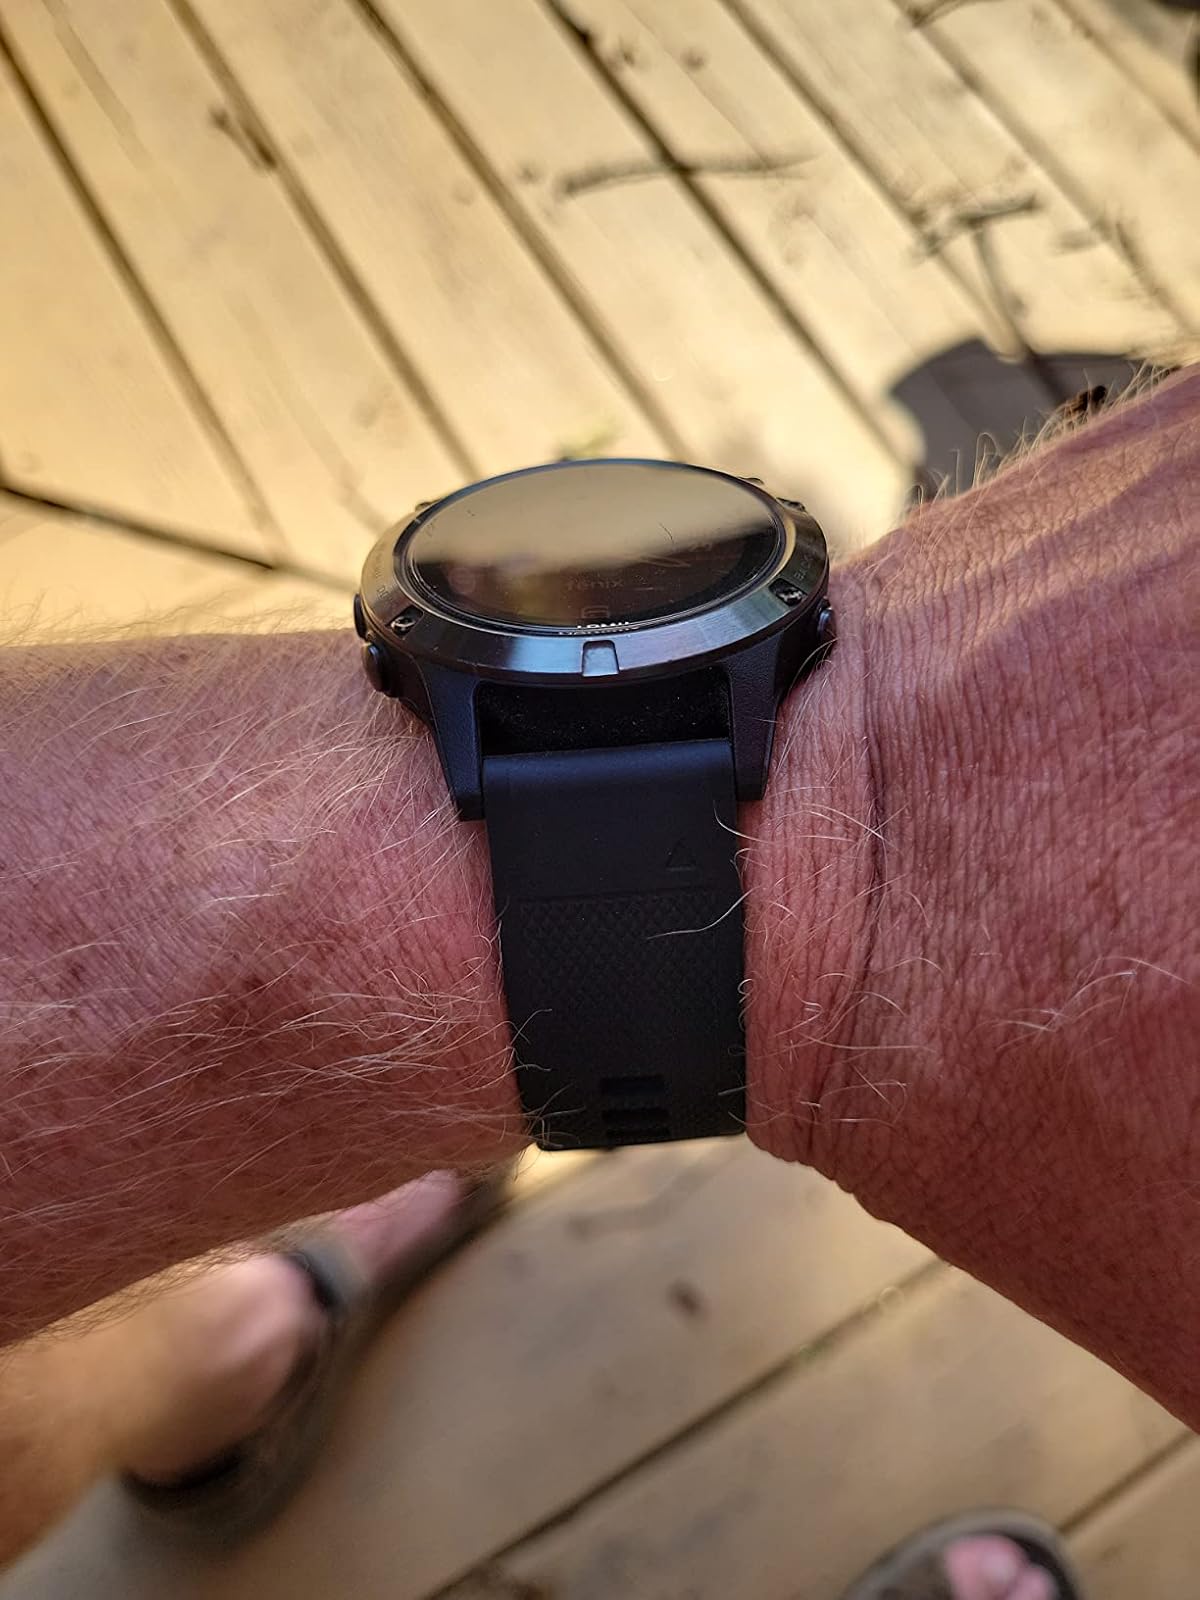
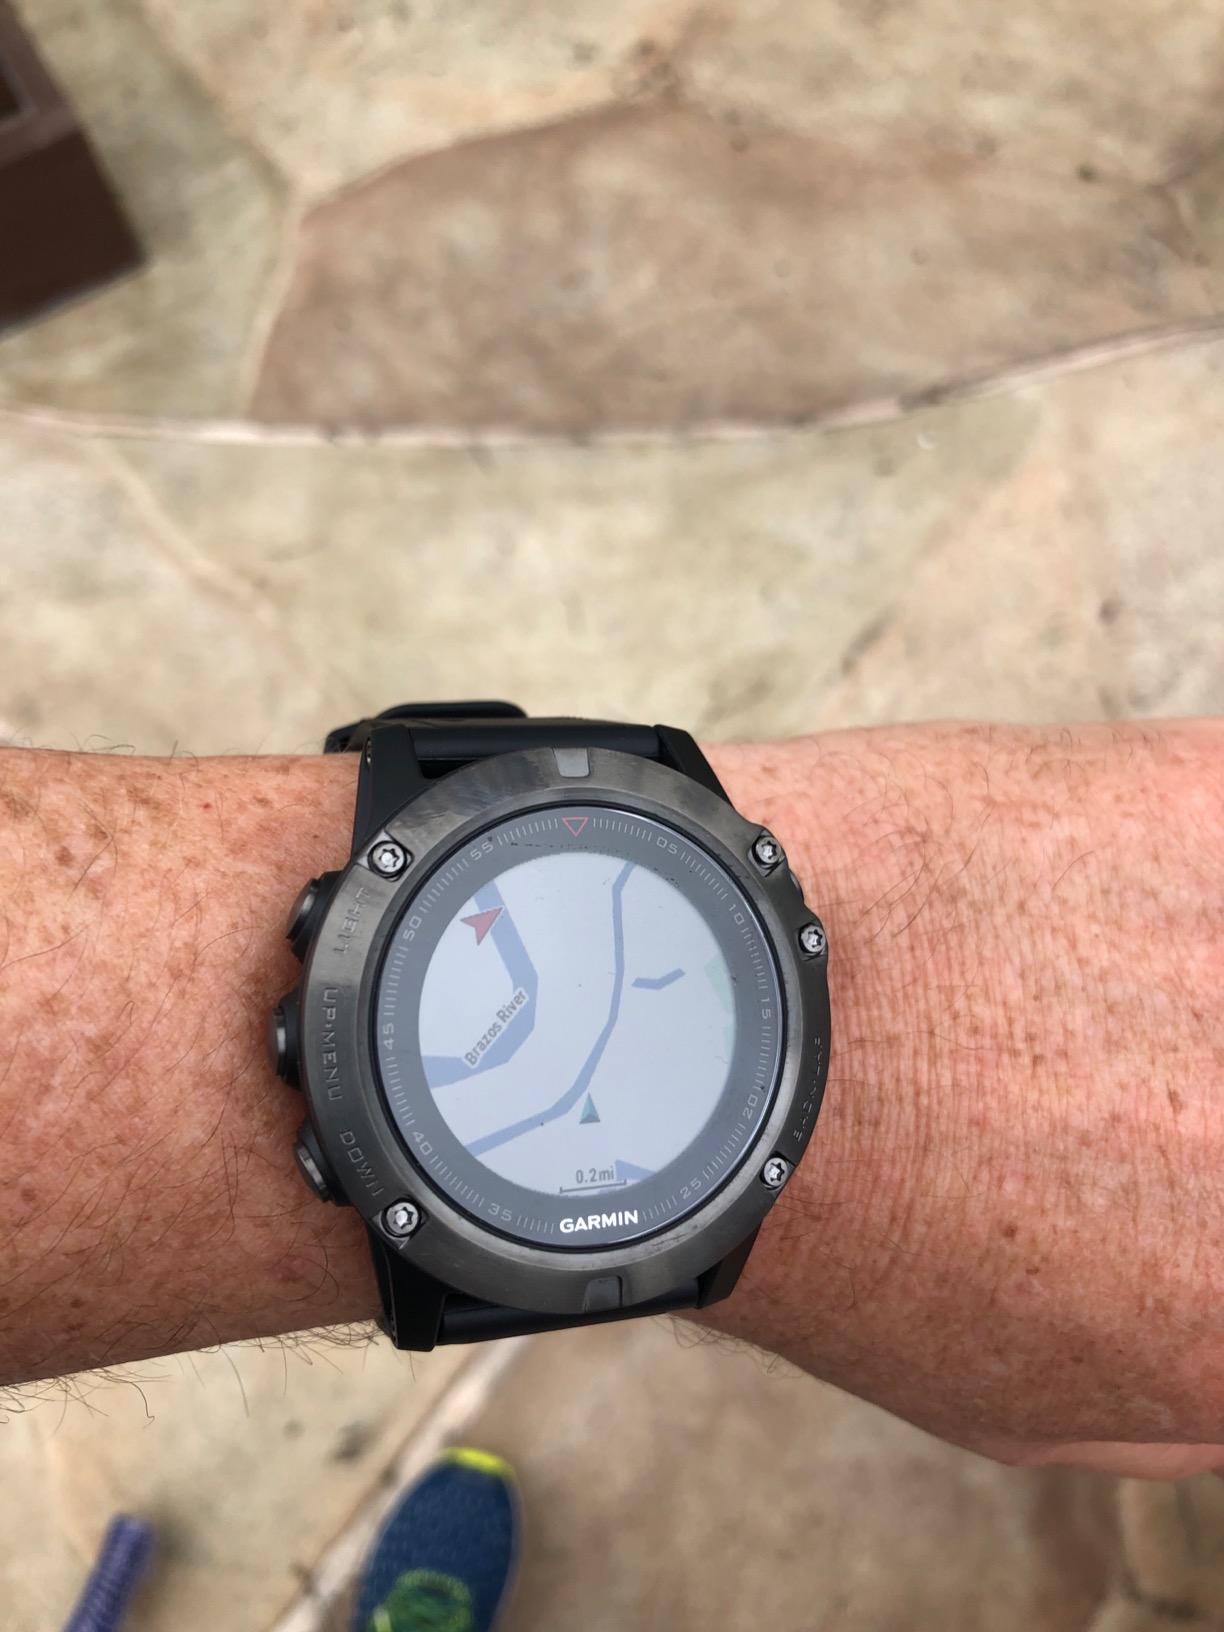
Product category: smartwatch
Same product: no